Electric power industry

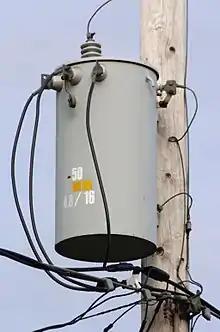
A 50 kVA pole-mounted distribution transformer

Electric power distribution is the final stage in the delivery of electric power; it carries electricity from the transmission system to individual consumers. Distribution substations connect to the transmission system and lower the transmission voltage to medium voltage ranging between 2 kV and 35 kV with the use of transformers. "Primary" distribution lines carry this medium voltage power to distribution transformers located near the customer's premises. Distribution transformers again lower the voltage to the utilization voltage used by lighting, industrial equipment or household appliances. Often several customers are supplied from one transformer through "secondary" distribution lines. Commercial and residential customers are connected to the secondary distribution lines through service drops. Customers demanding a much larger amount of power may be connected directly to the primary distribution level or the subtransmission level.